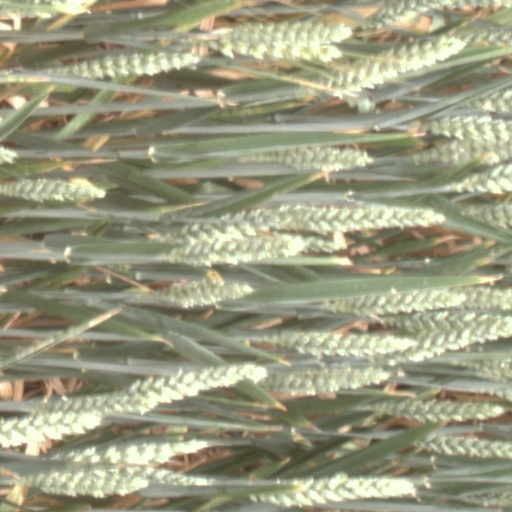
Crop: wheat